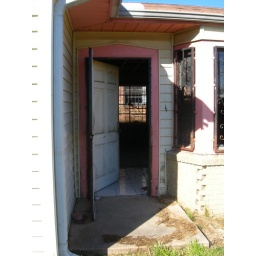
Dilapidated house sitting in stark contrast to the new Habitat homes next door.